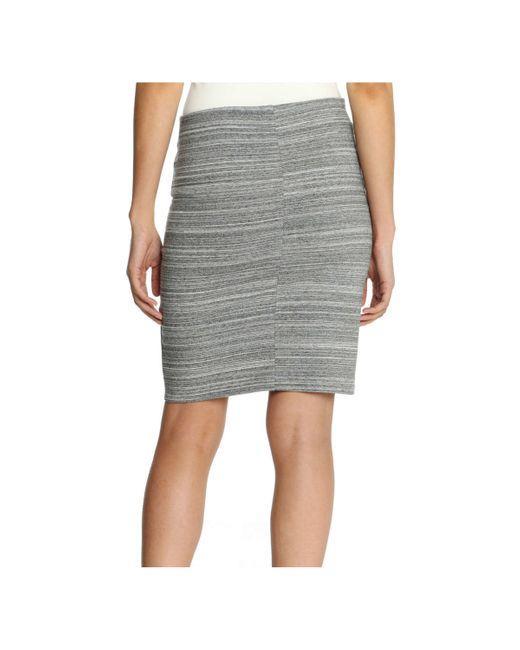
Graue Farbe runder Rock Damen